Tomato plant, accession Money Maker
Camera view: vertical (180 deg); turntable rotation: 150 degrees
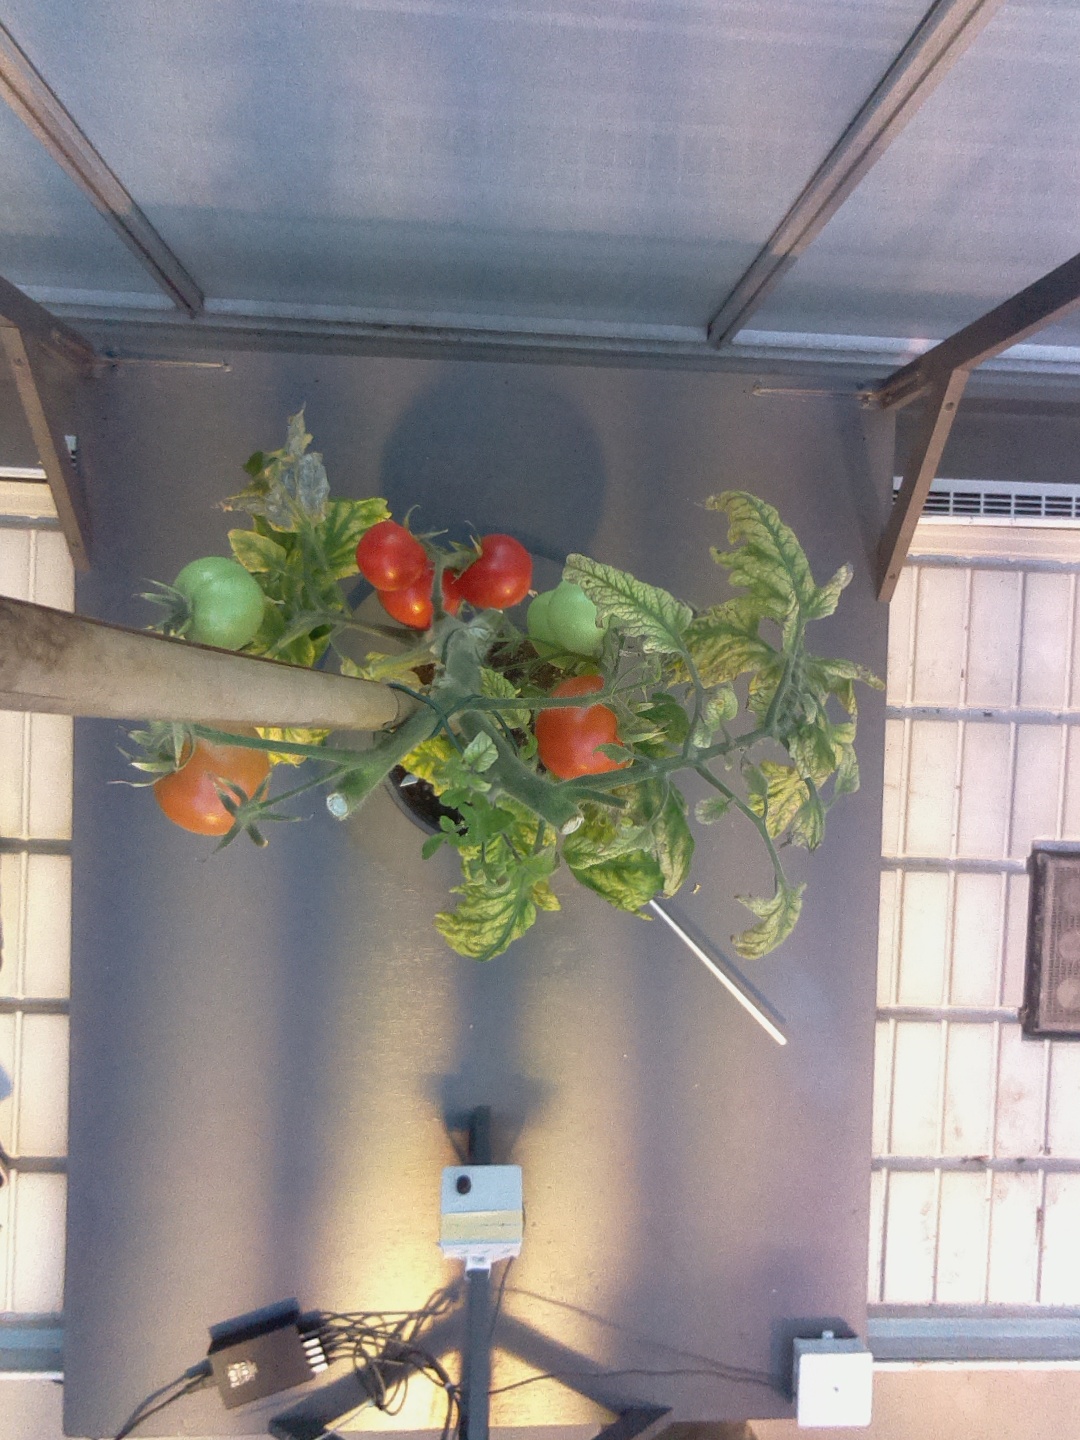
BBCH growth stage 84: 40%-50% of fruits show typical fully ripe color